The Treasure of Abbot Thomas (film)

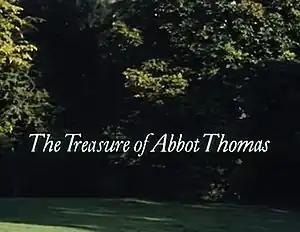
Title screen

The Treasure of Abbot Thomas is a short film which serves as the fourth episode of the British supernatural anthology television series "A Ghost Story for Christmas". Written by John Bowen, produced by Rosemary Hill, and directed by the series' creator, Lawrence Gordon Clark, it is based on the ghost story of the same name by M. R. James, first published in the collection "Ghost Stories of an Antiquary" (1904), and first aired on BBC1 on 23 December 1974.